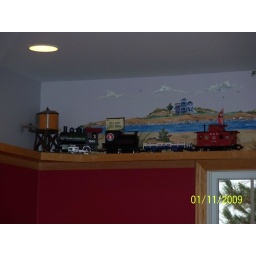
The train that goes around at my son's dentist office in Holland.